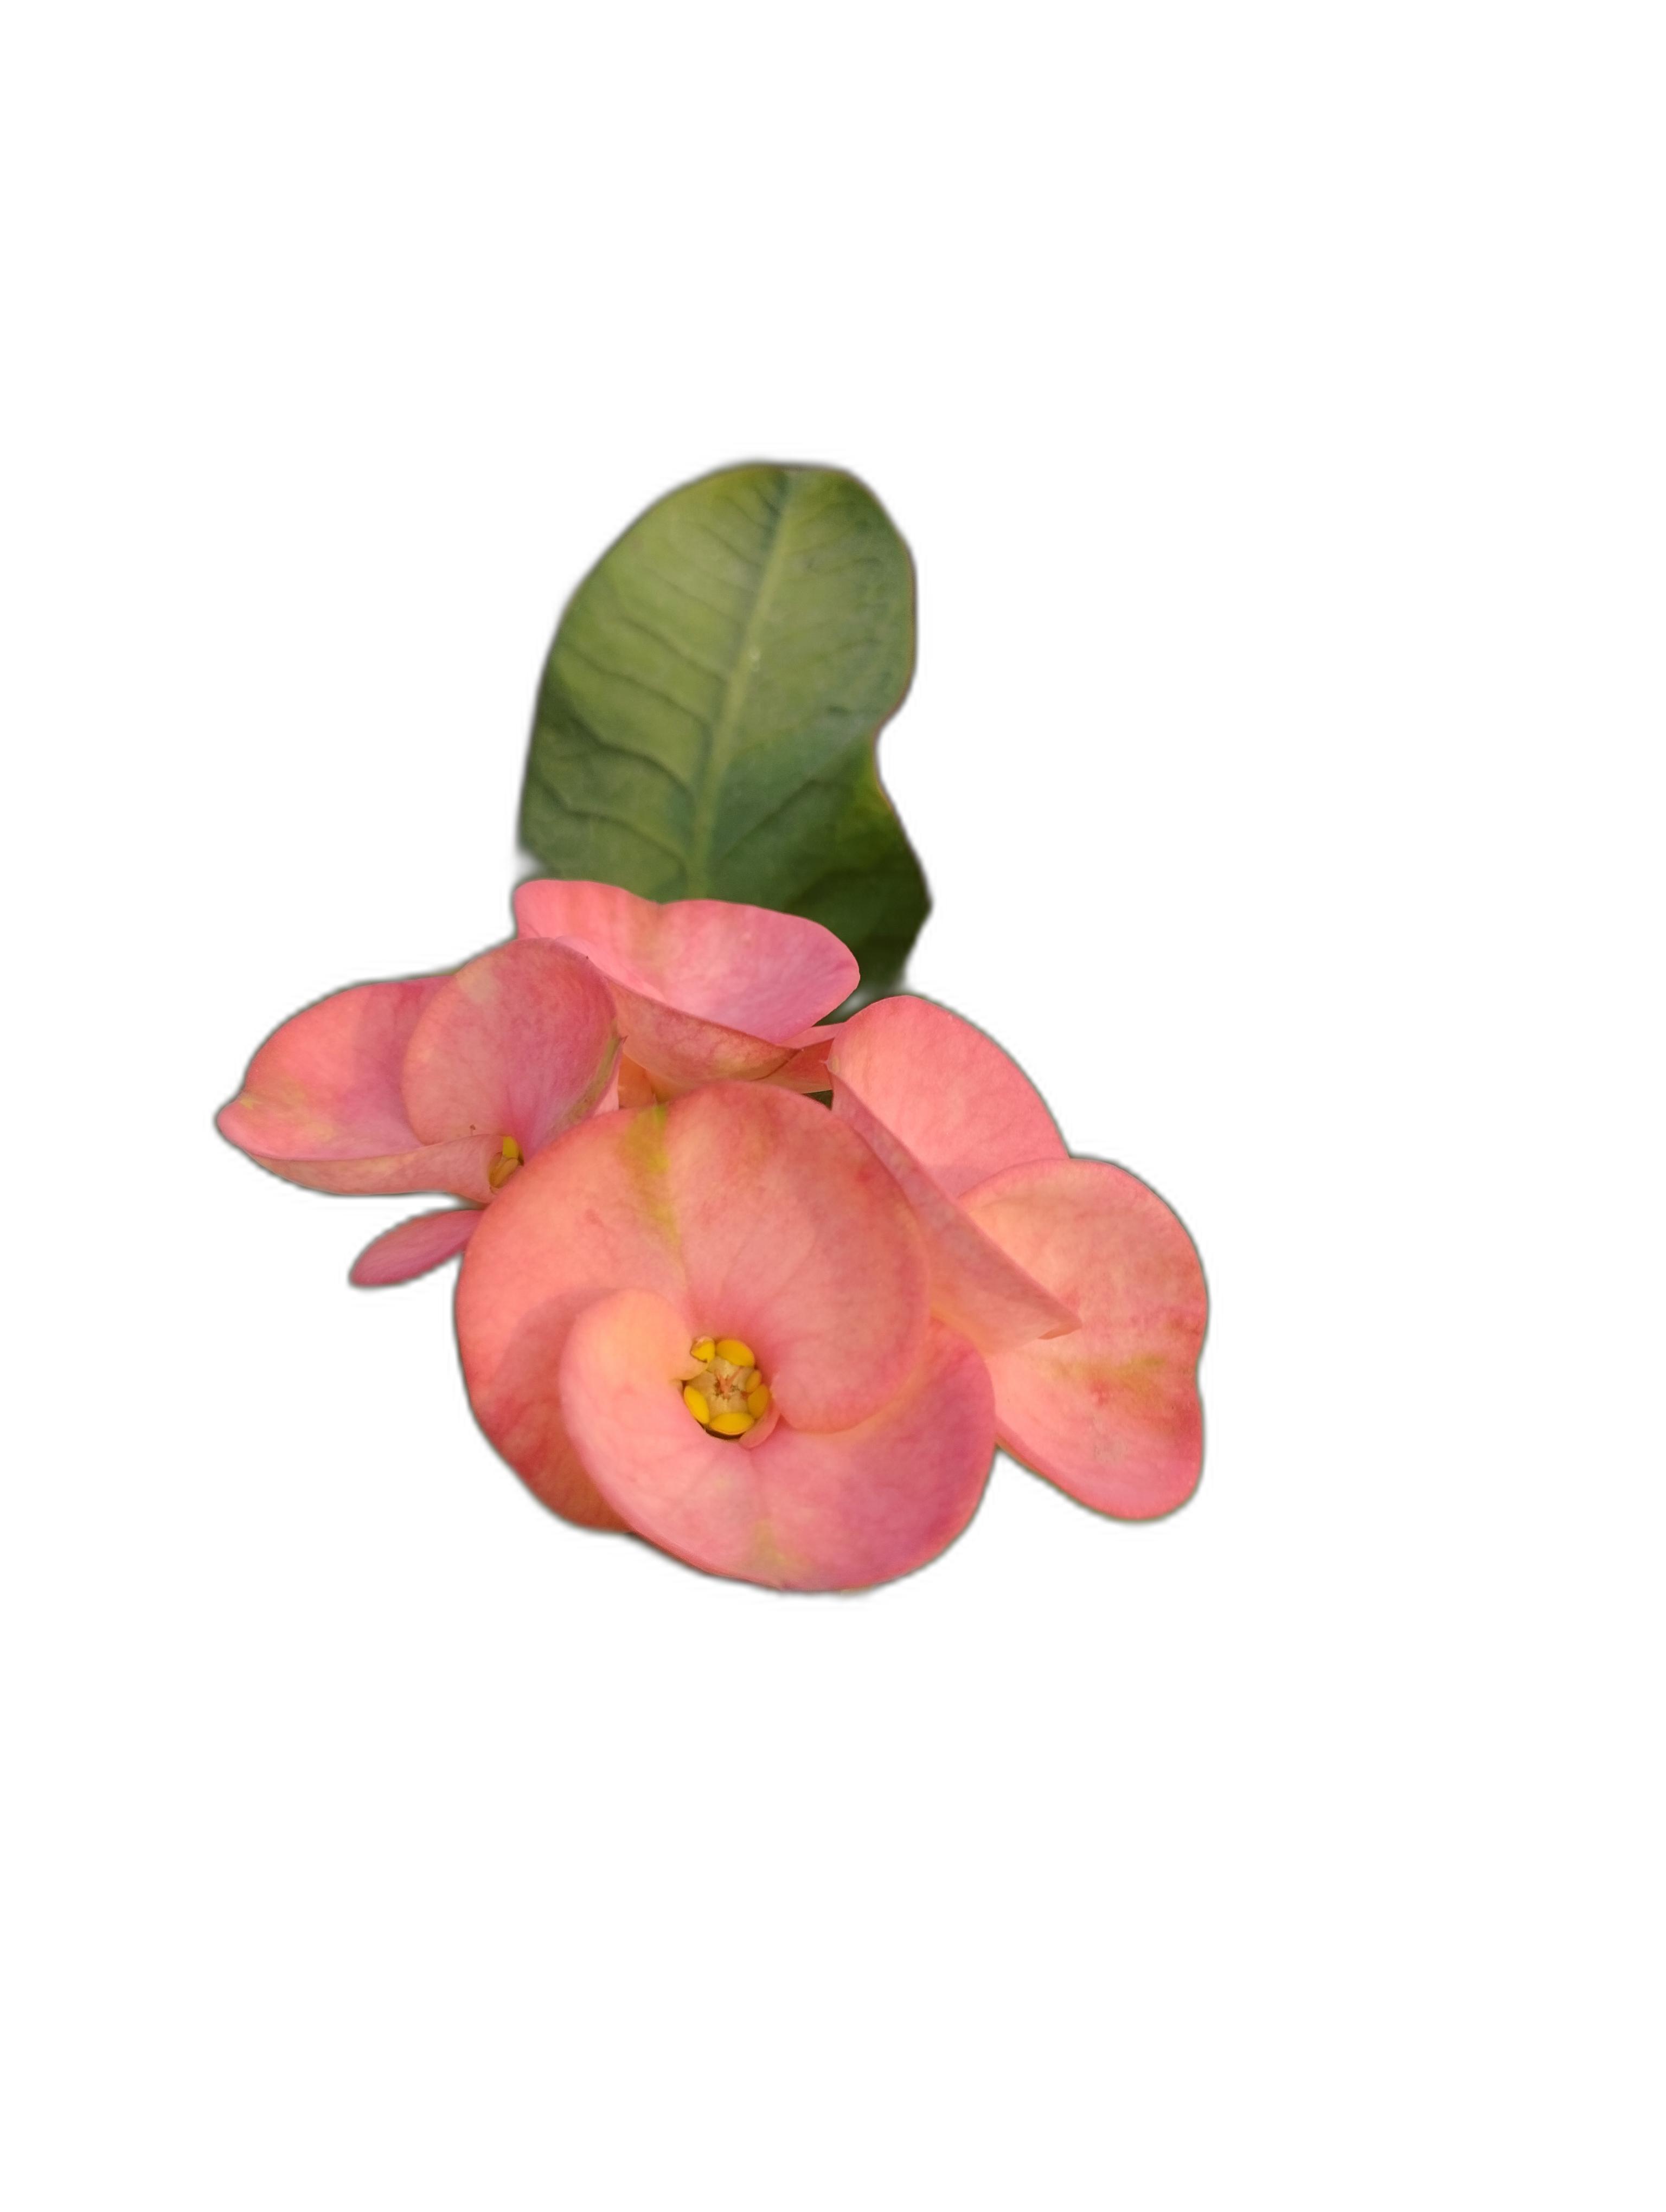
Label: Crown of thorns